Big Scary

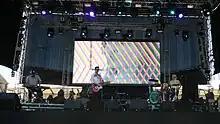
Big Scary at Southbound in 2014

The Australian Independent Record Awards (commonly known informally as AIR Awards) is an annual awards night to recognise, promote and celebrate the success of Australia's Independent Music sector.